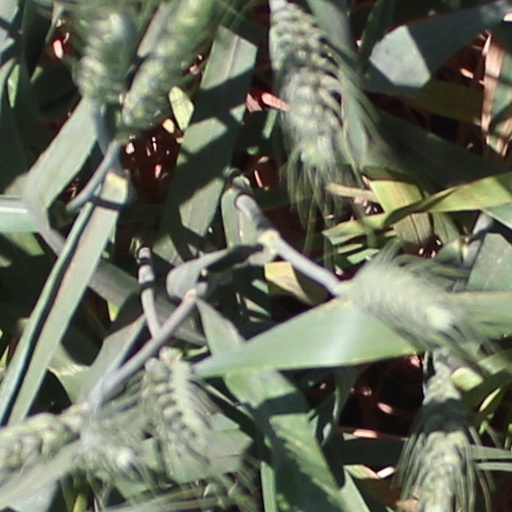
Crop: wheat